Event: Nepal Earthquake
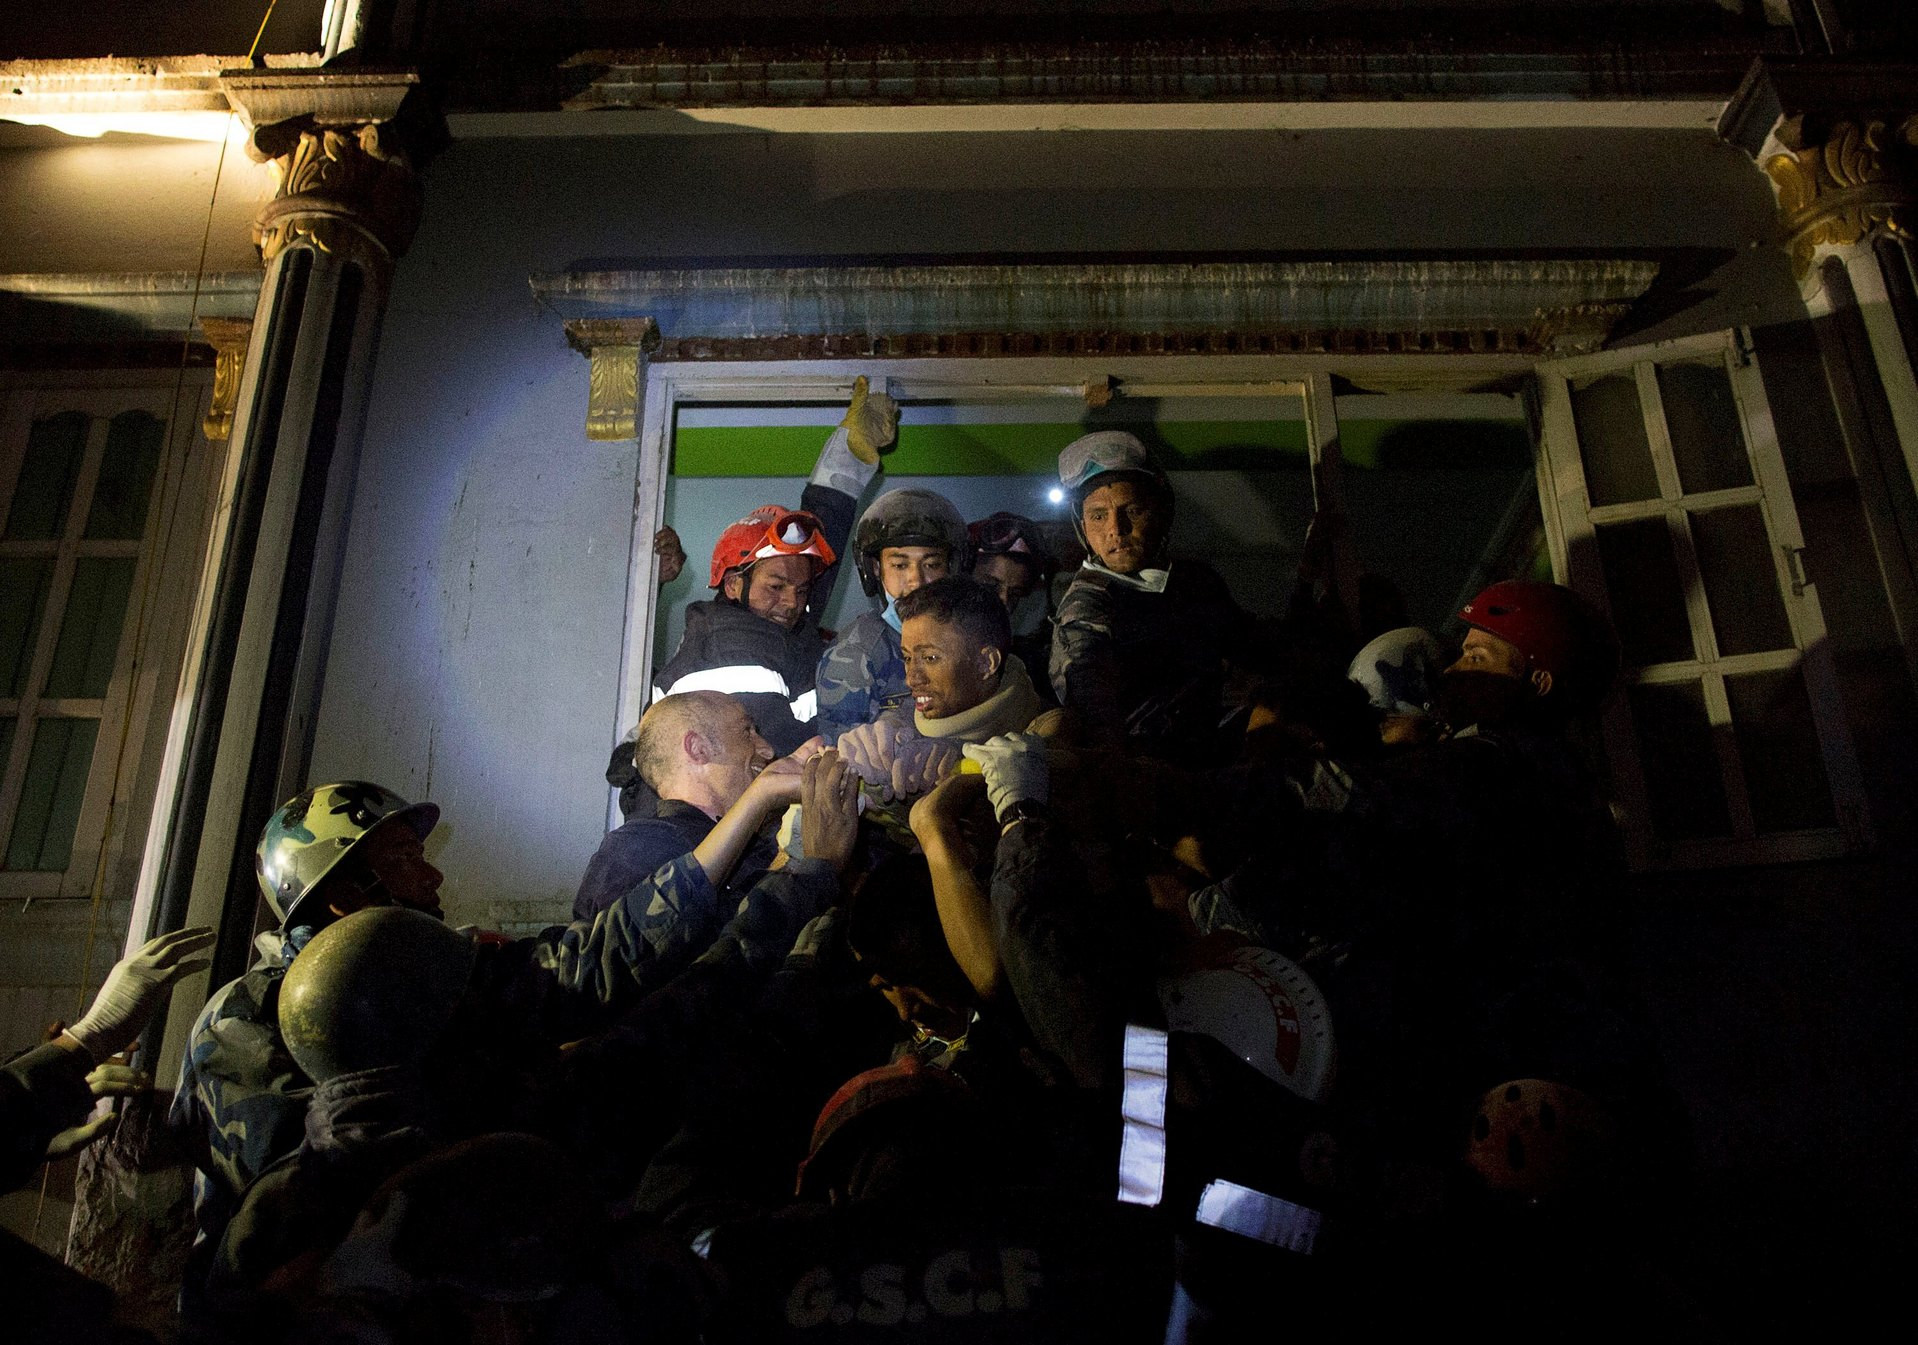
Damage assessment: no_damage